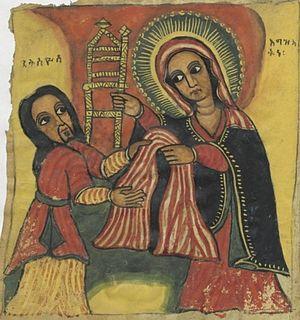
Miracle de Notre Dame